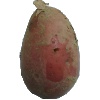
Label: red_potato